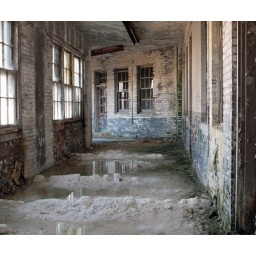
piles of efflorescence in the upper floor hallway of a building at the chanute air force base.